Guillotine cutting

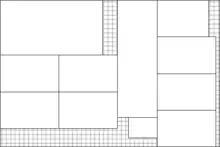
A guillotine cutting: an optimised sheet of smaller rectangles which can be divided intact through the correct series of bisecting end-to-end cuts.

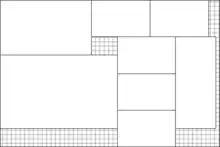
A non-guillotine cutting: these rectangles "cannot" be separated by making single bisecting cuts across the plane.

Guillotine cutting is the process of producing small rectangular items of fixed dimensions from a given large rectangular sheet, using only guillotine-cuts. A guillotine-cut (also called an edge-to-edge cut) is a straight bisecting line going from one edge of an existing rectangle to the opposite edge, similarly to a paper guillotine.